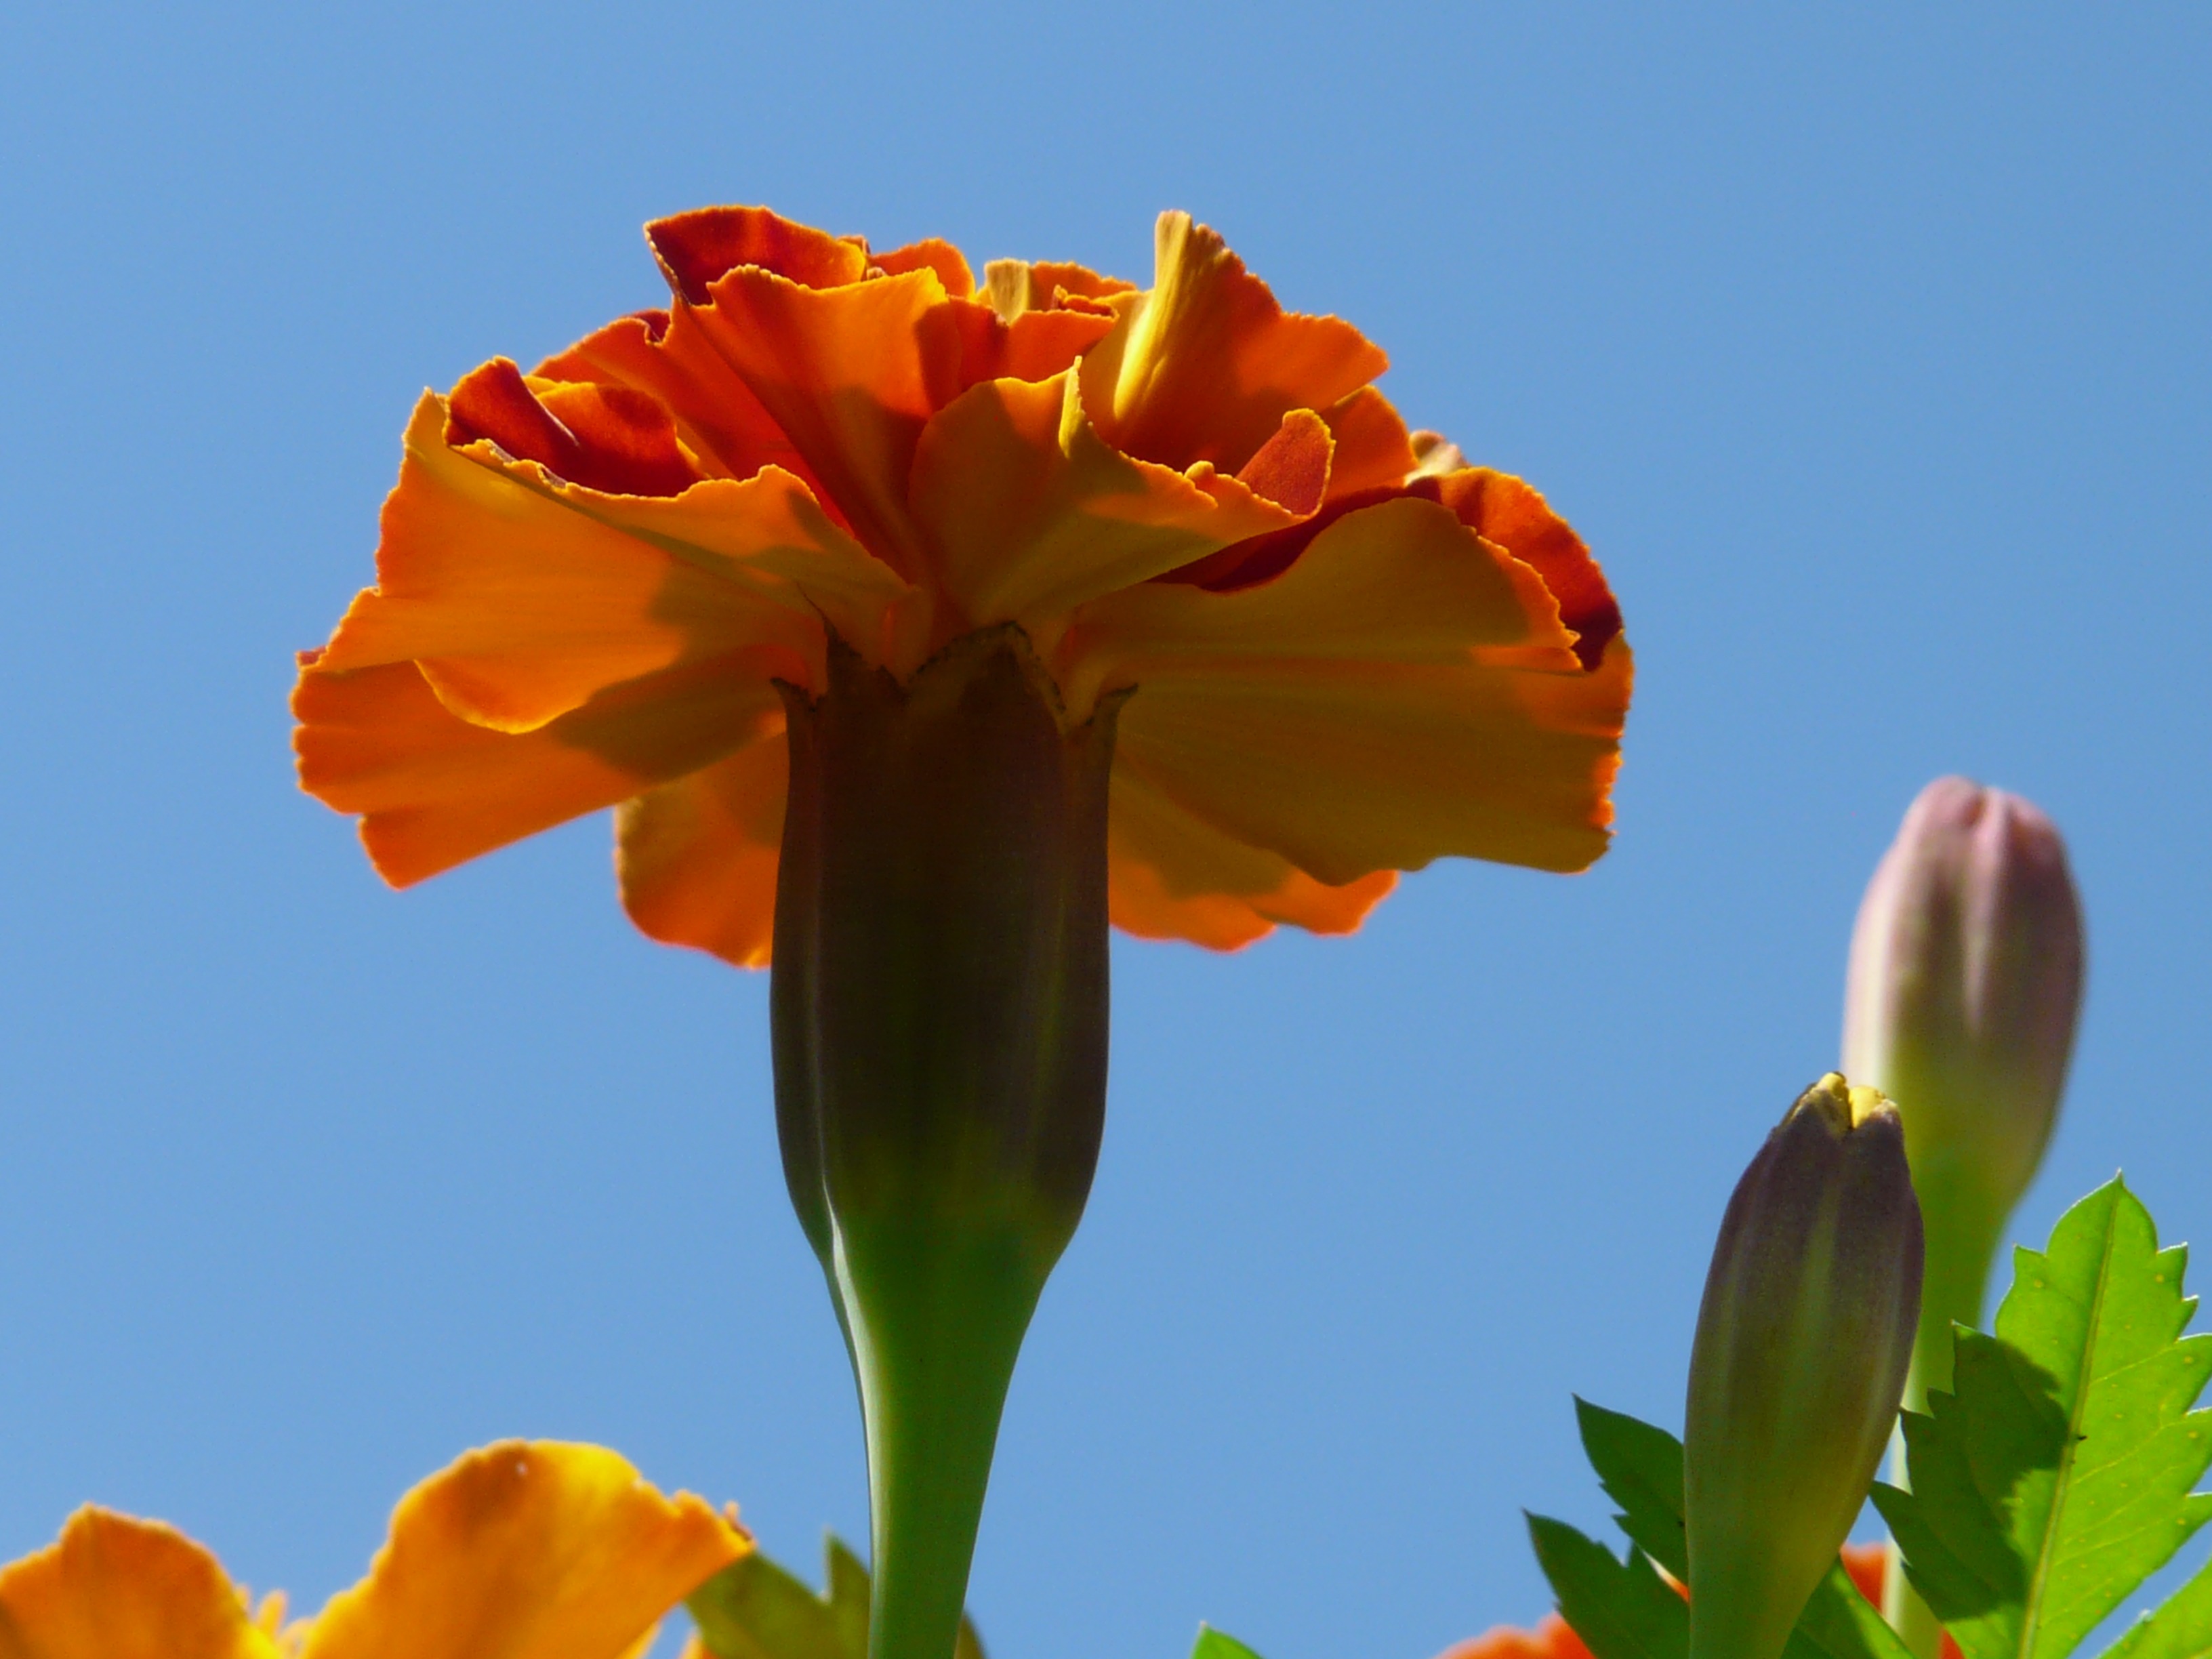
nature, blossom, plant, sky, flower, petal, bloom, orange, red, color, botany, blue, colorful, yellow, flora, dead flower, wildflower, asteraceae, beautiful, poppy, marigold, marigolds, composites, macro photography, flowering plant, balcony plant, summer flower, turkish carnation, balcony flower, plant stem, land plant, poppy family